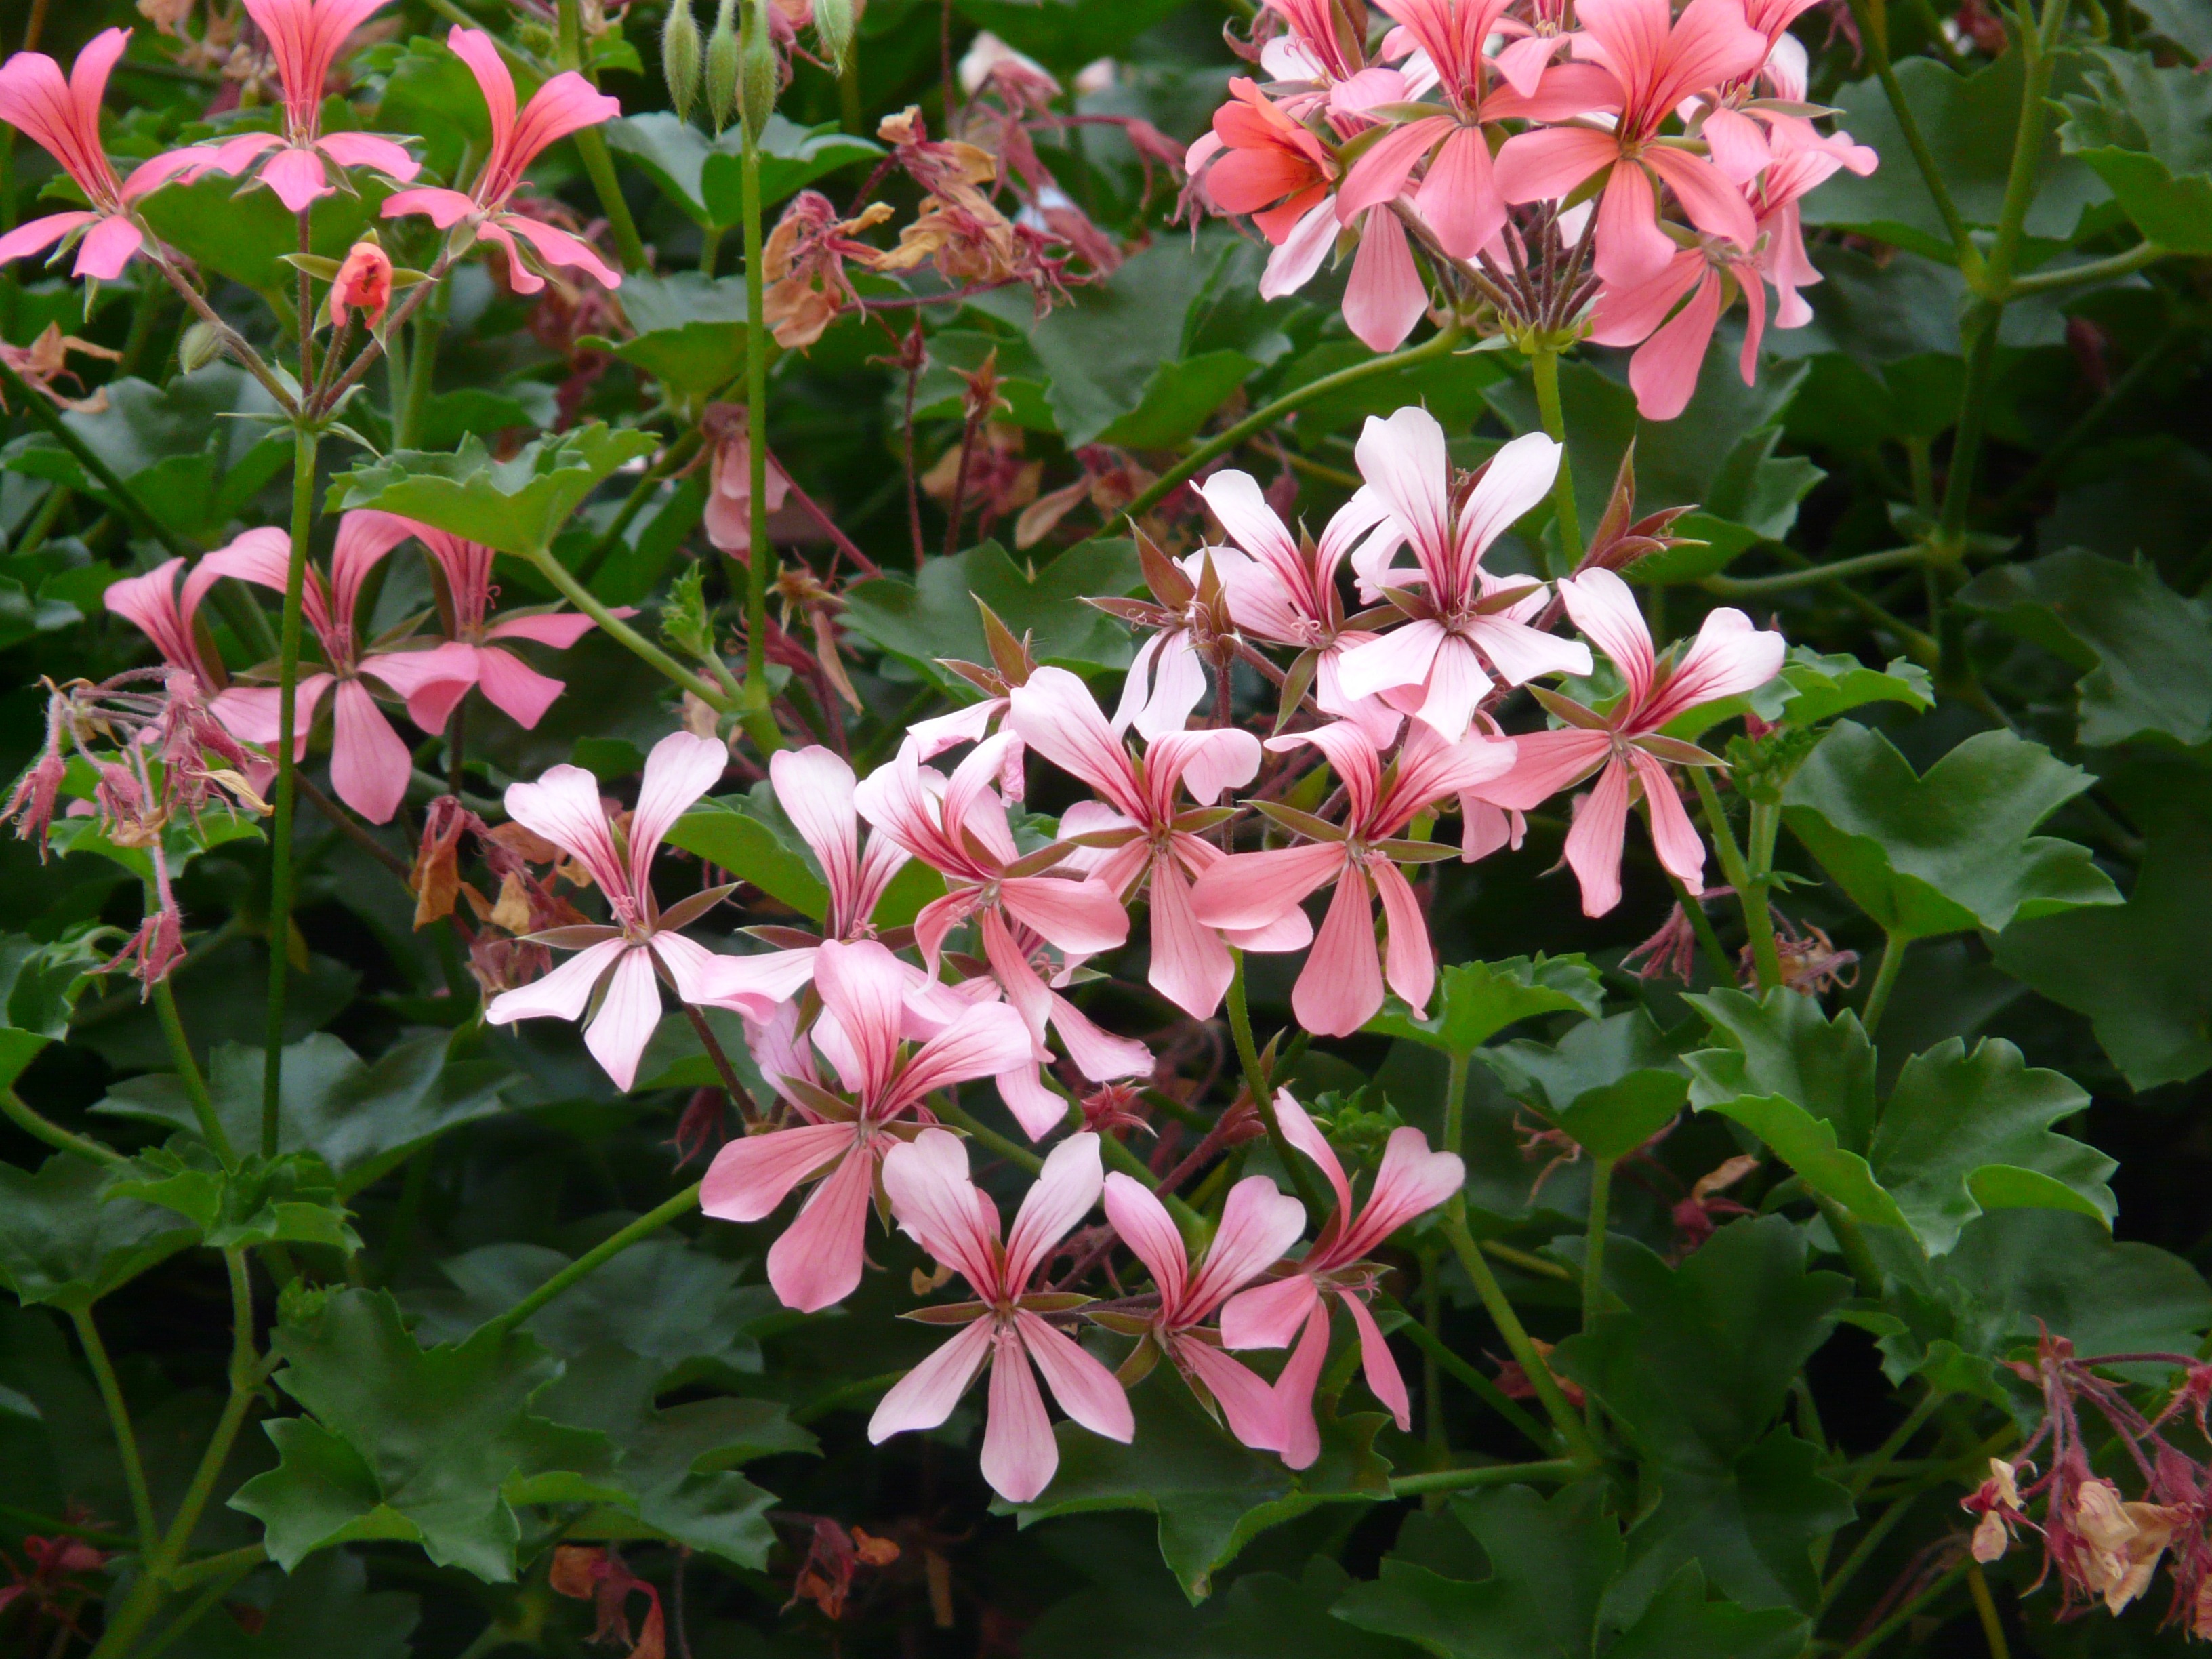
blossom, plant, white, flower, balcony, botany, hanging, garden, pink, decor, flora, wildflower, geranium, shrub, lily, ornamental plant, flowering plant, balcony plant, pelargoniums, woody plant, land plant, semi drooping, pelargonium peltatum hybrid